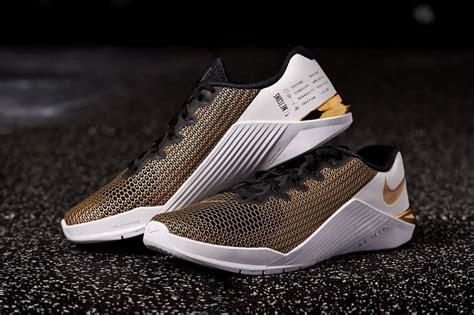
Brand: Nike
Model: Metcon 5